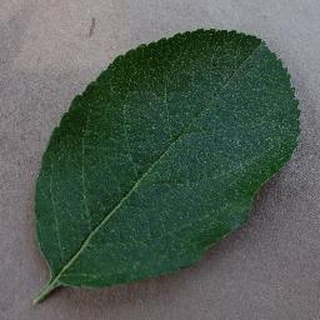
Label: healthy_apple